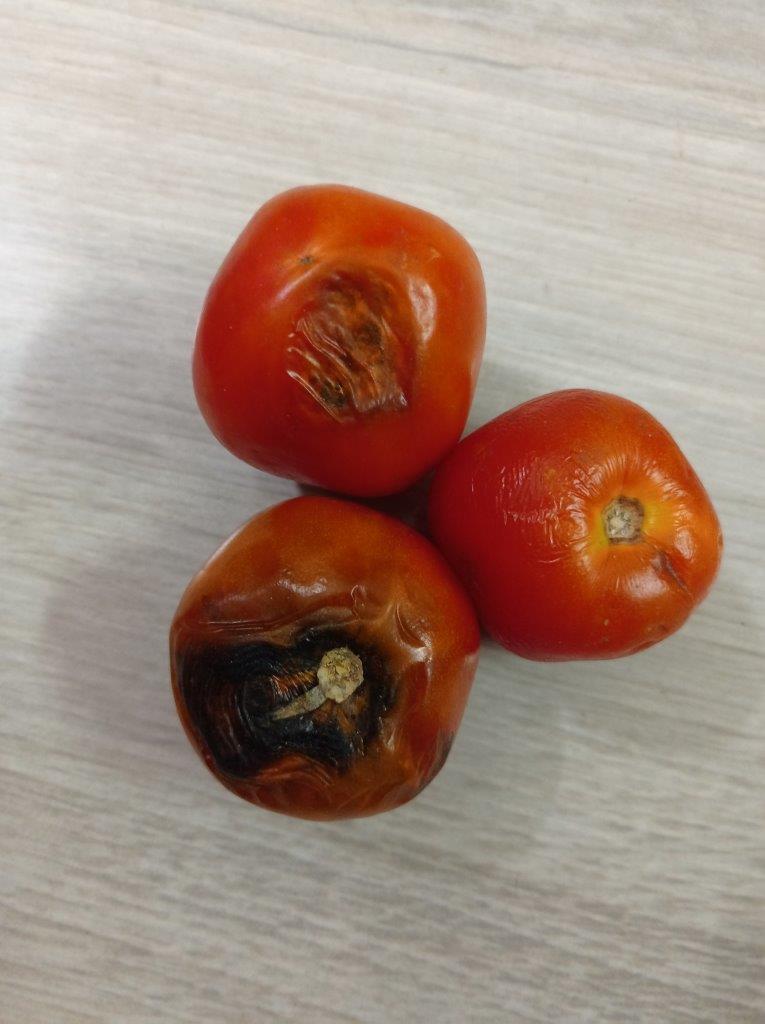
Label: Rotten